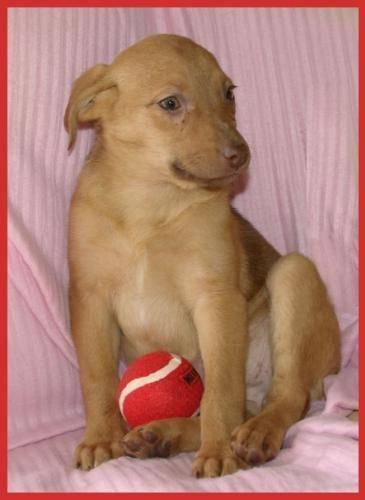
dog